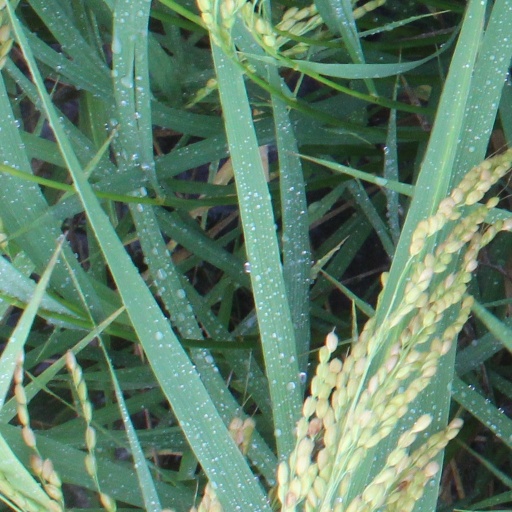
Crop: rice